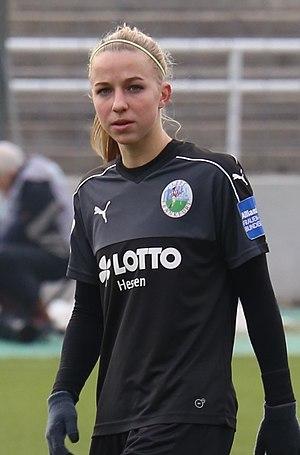
Jackie Groenen le 13 novembre 2016 avec le FFC Francfort.
Jackie Noelle Groenen est une footballeuse néerlandaise, qui depuis 2019 à Manchester United Women, club anglais de football féminin. Groenen a aussi été une judokate active jusqu'en 2011.